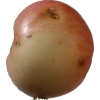
Label: Apple 10